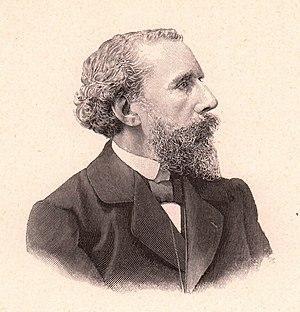
Albert Mérat, né le 23 mars 1840 à Troyes et mort le 16 janvier 1909 en son domicile dans le 14ᵉ arrondissement de Paris, est un poète français.